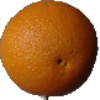
Label: Orange 1